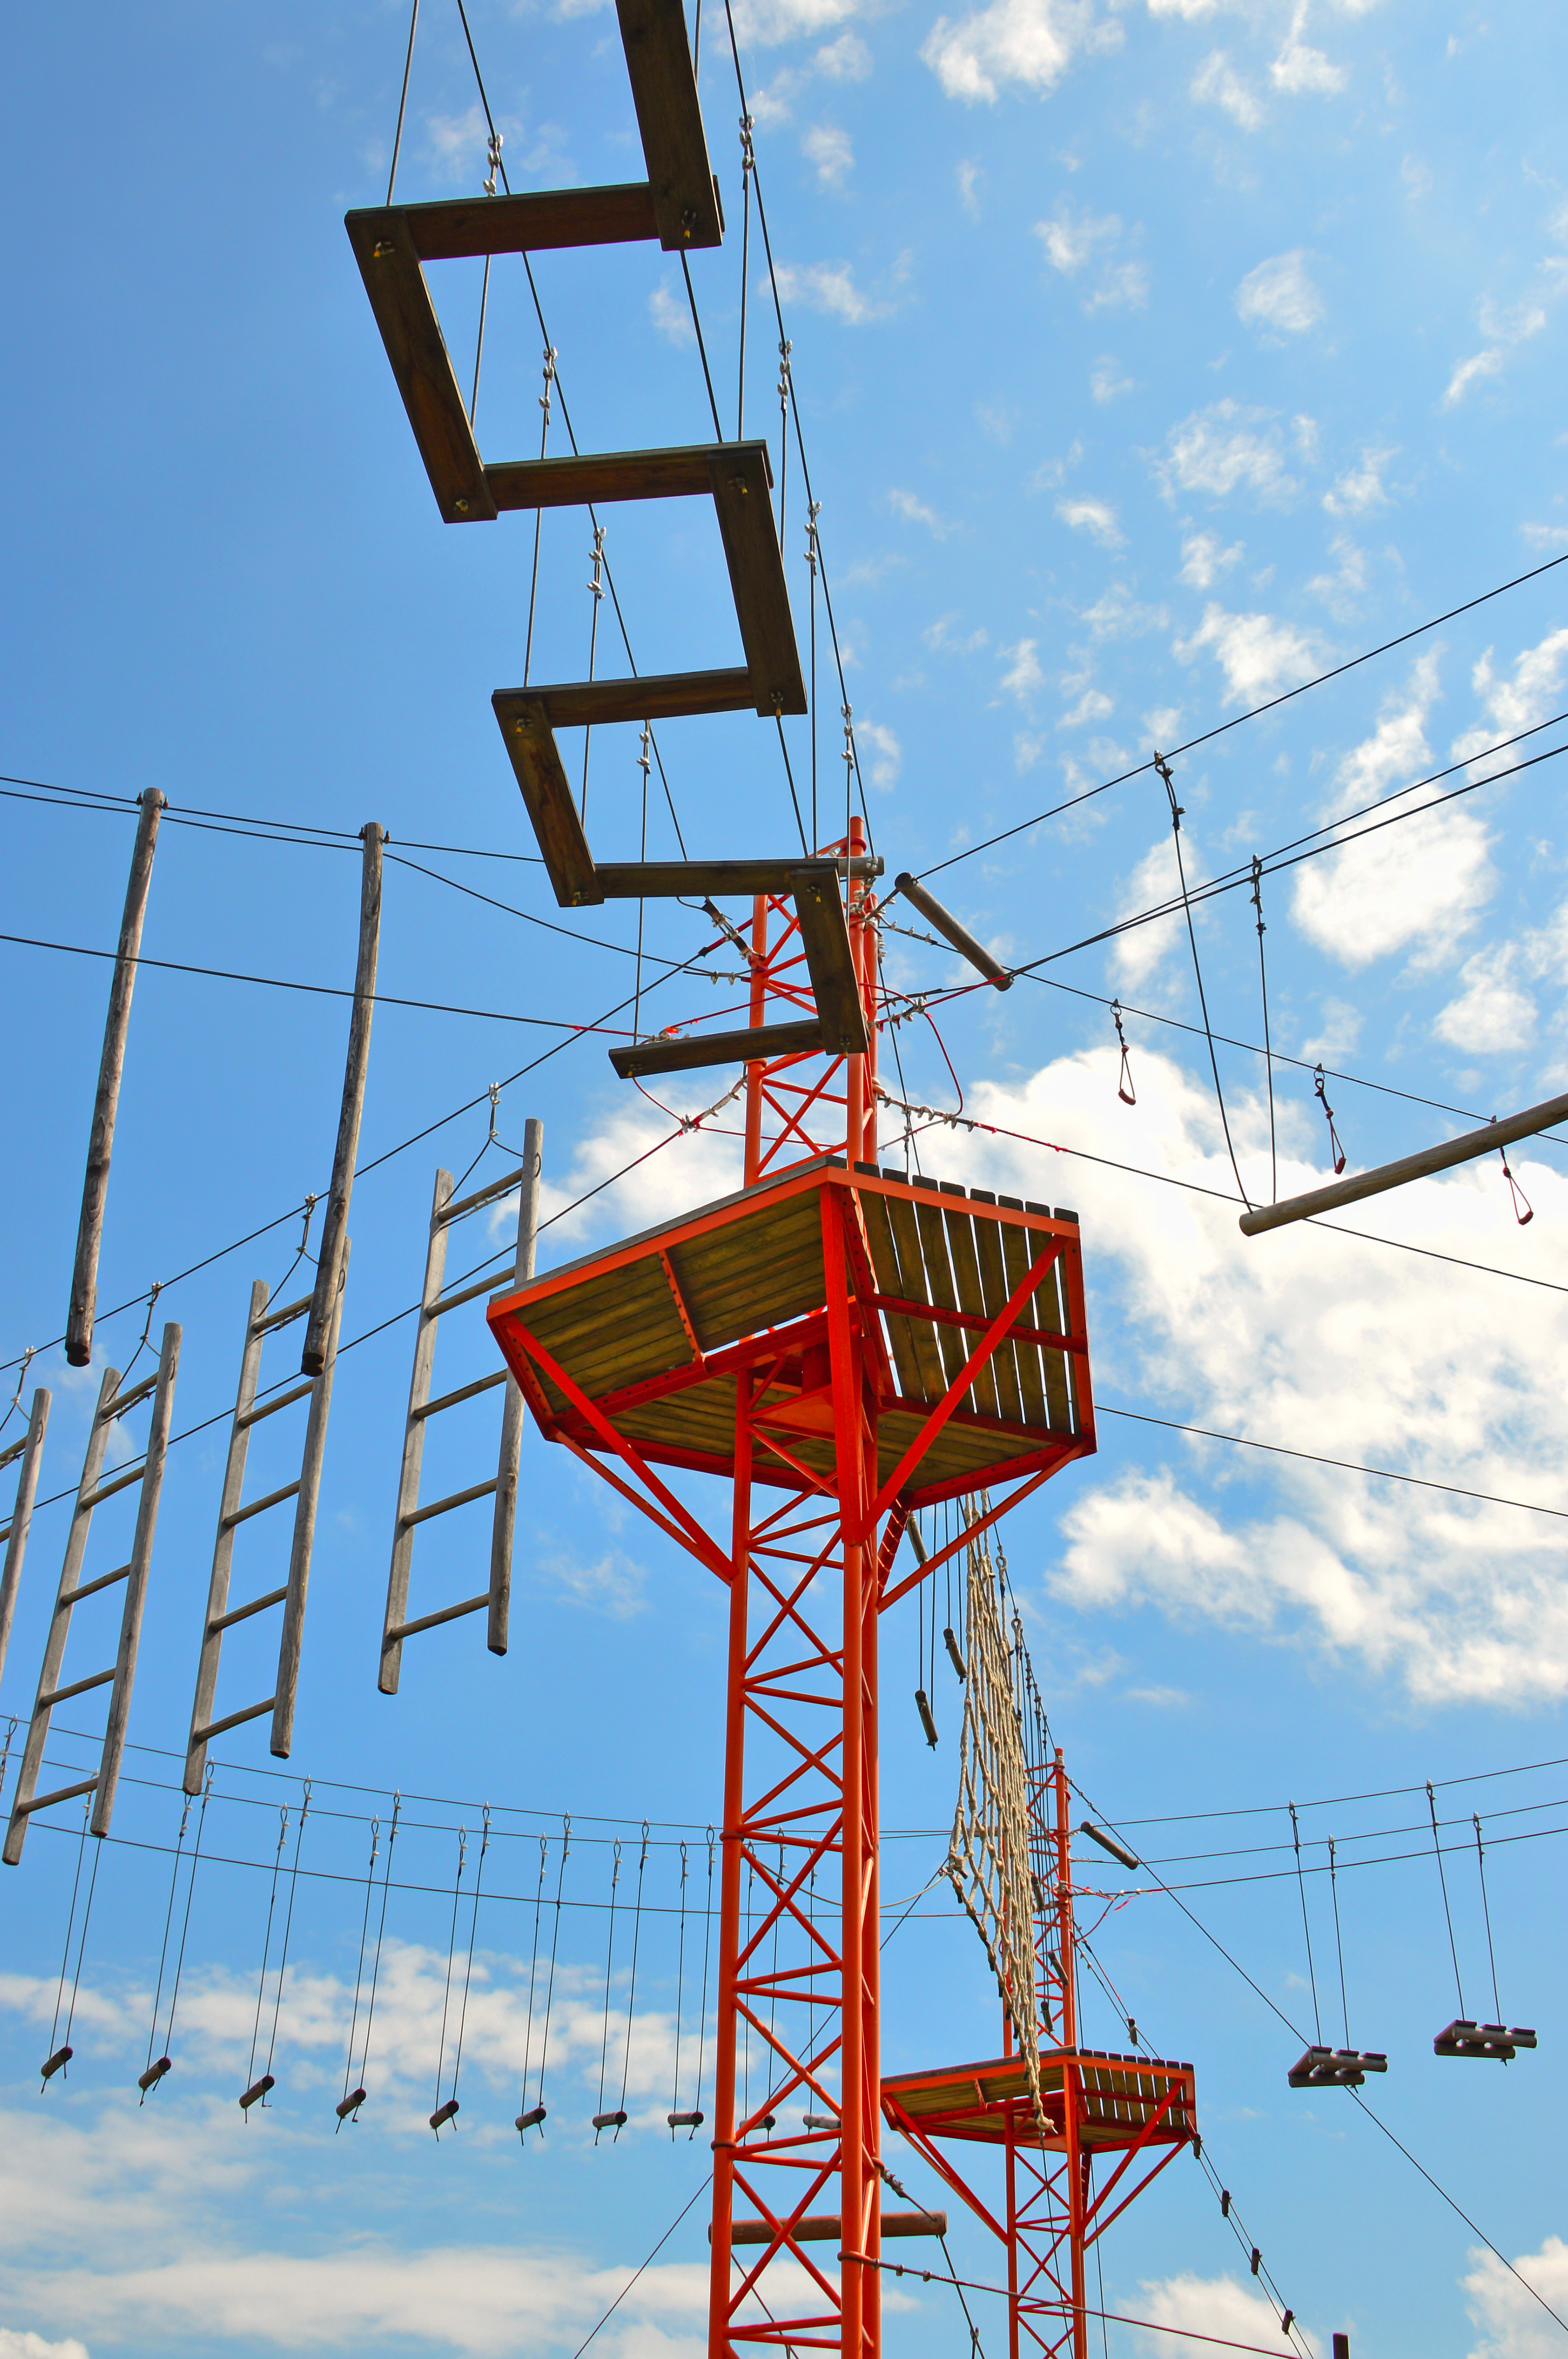
adventure, park, climbing, rope, high, forest, outdoor, zip, safety, sport, activity, nature, equipment, extreme, brave, fun, tree, leisure, summer, risk, young, line, helmet, family, challenge, sky, blue, technology, mast, background, industry, tall, industrial, metal, sea, sail, old, nautical, cable, travel, navy, overhead power line, electricity, cloud, electrical supply, transmission tower, public utility, energy, tower, telecommunications engineering